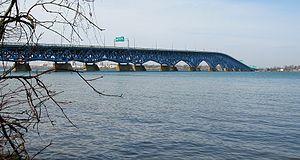
Cette liste de ponts, traversiers, et d'autres passages du fleuve Saint-Laurent et les Grands Lacs, est organisée par ordre de la rive sud de terminal allant du golfe du Saint-Laurent vers amont, soit le lac Supérieur.